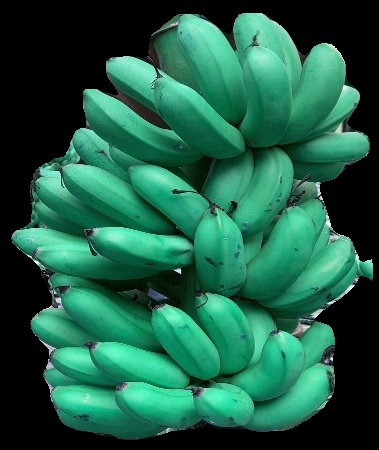
Variety: rasbale
Grade: grade1